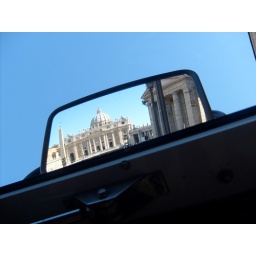
reflection in icecream van mirror of St Peter's Basilica